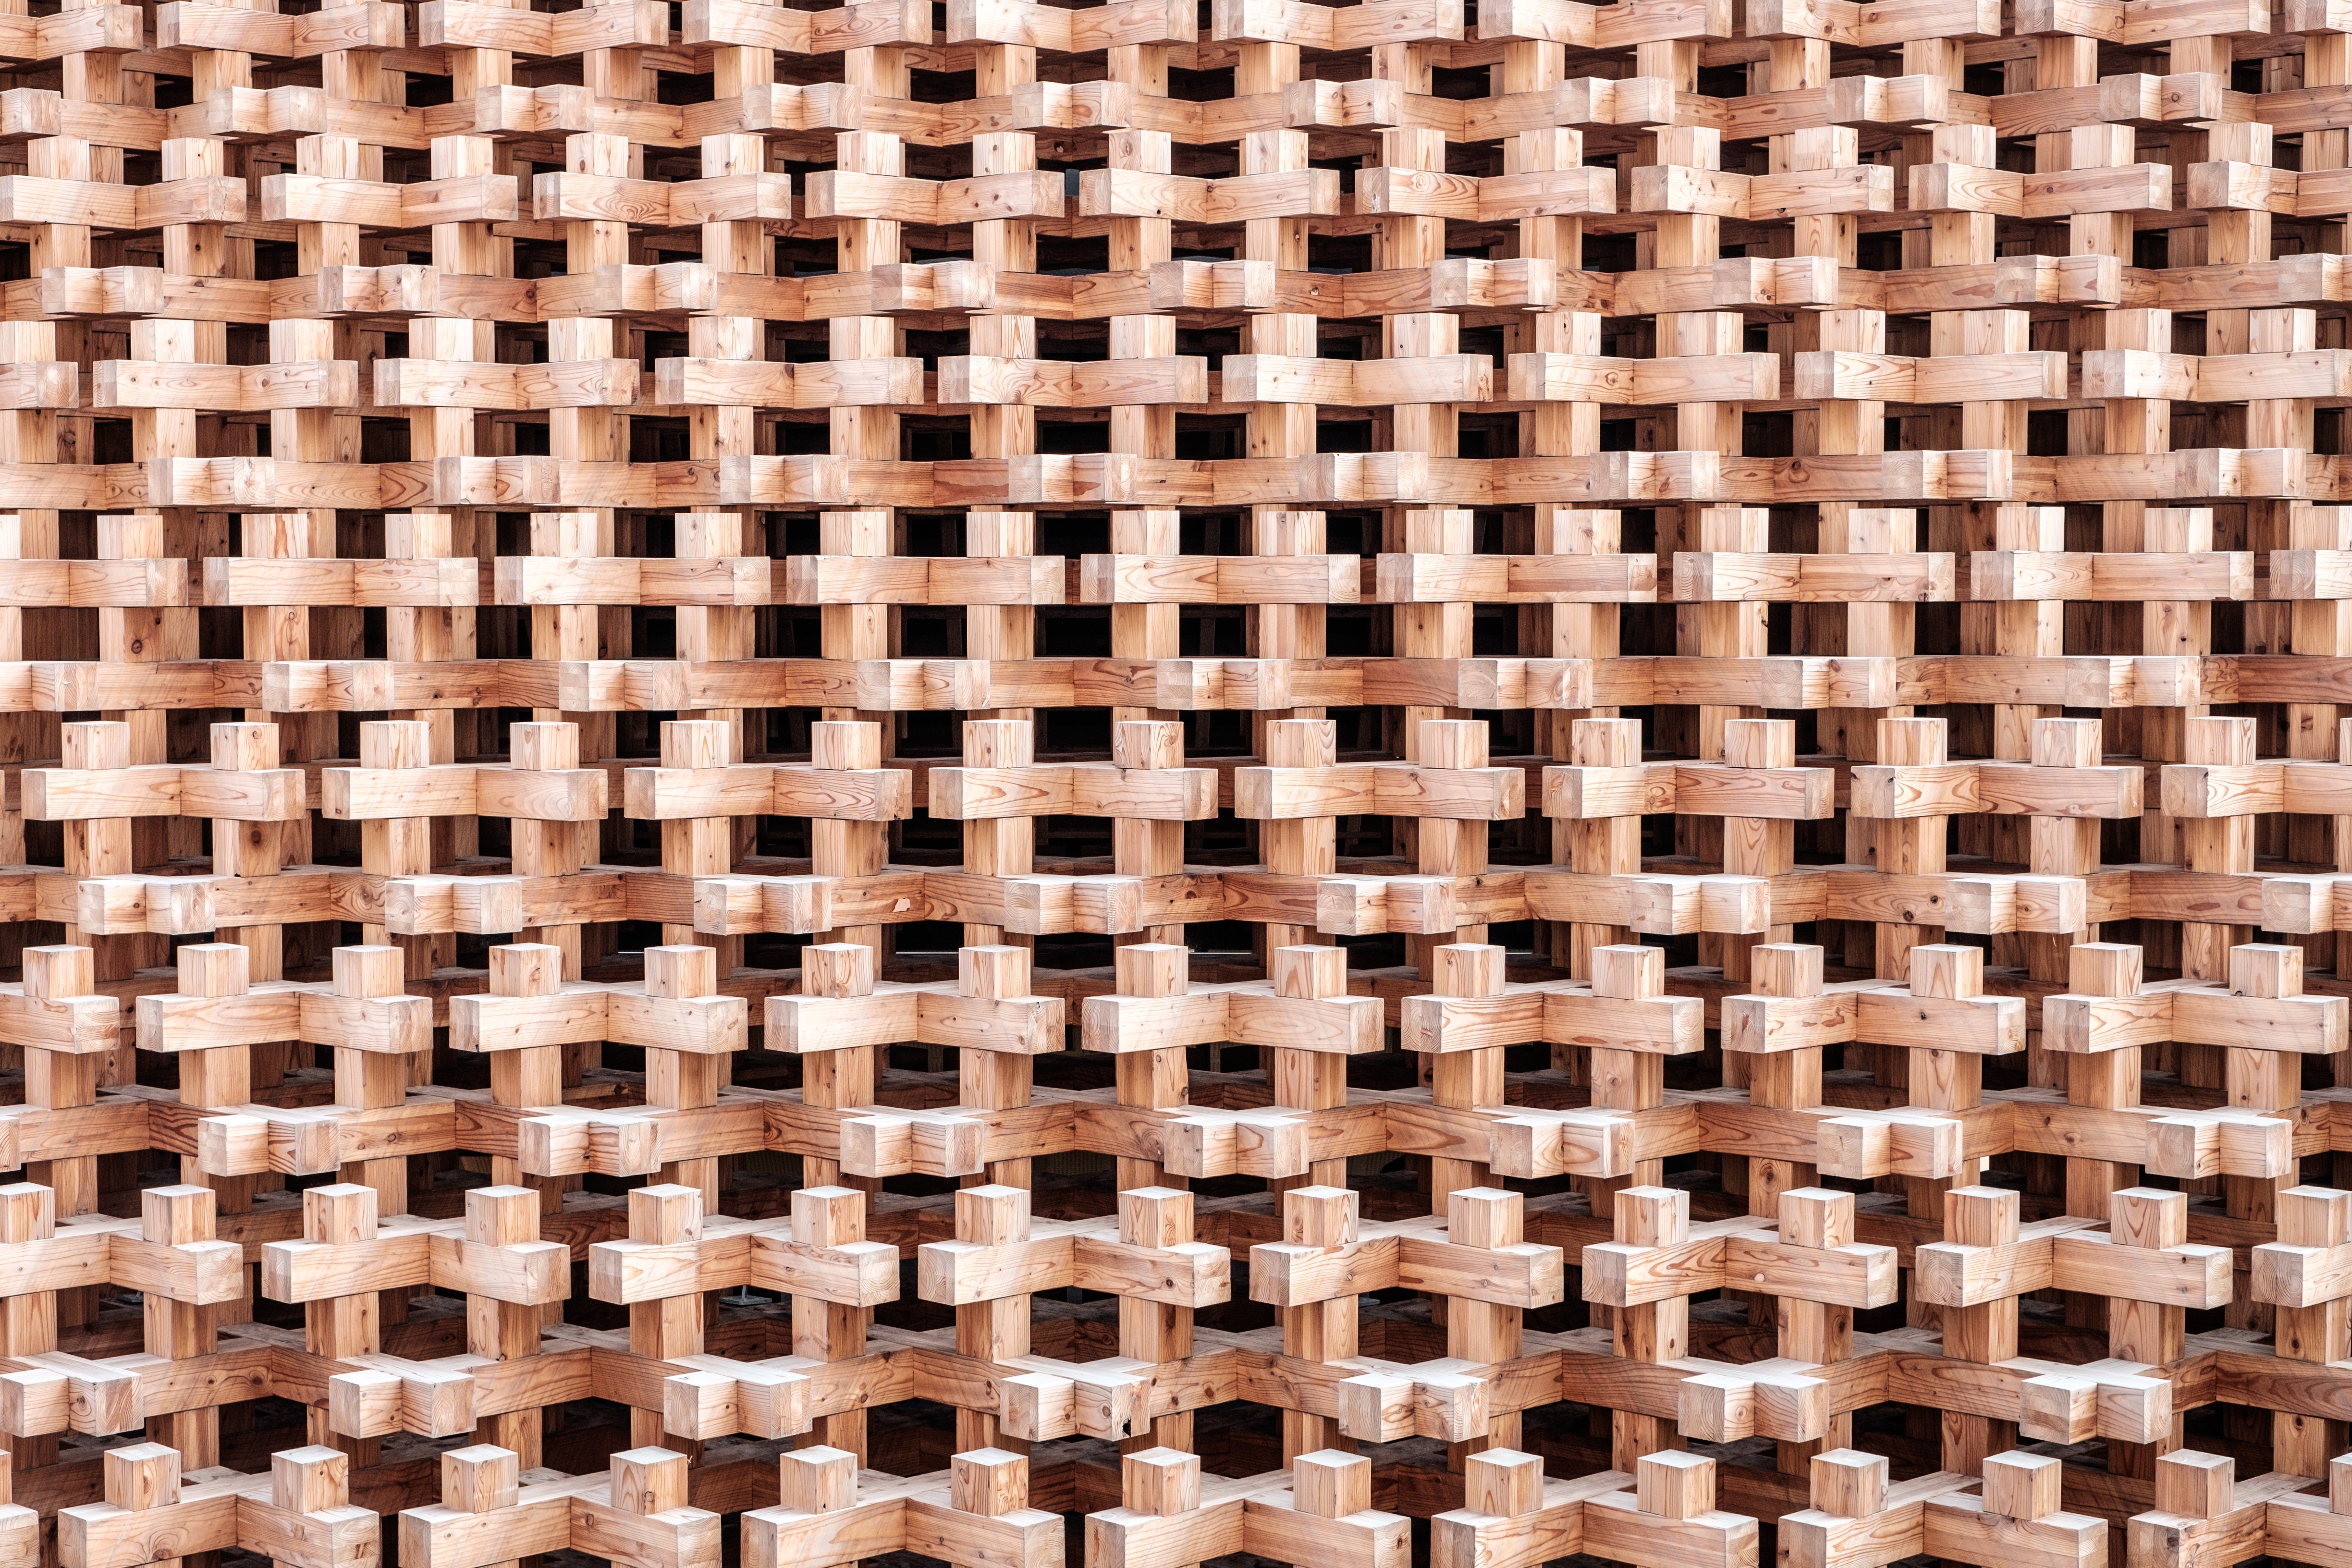
wood, texture, floor, wall, pattern, line, tile, brick, material, art, design, net, mosaic, blocks, brickwork, crosses, flooring, wood texture, stacked blocks